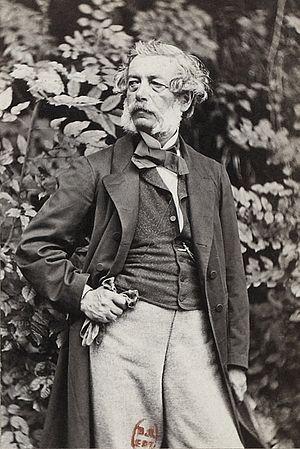
Franz Xaver Winterhalter, peintre, (1805-1873)